Jan Ziobro (ski jumper)

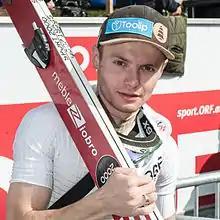

Jan Ziobro (born 24 June 1991) is a Polish ski jumper, a member of the national team, a participant of the 2014 Winter Olympic Games, a bronze medalist at 2015 World Championship in team .